History of the Han dynasty

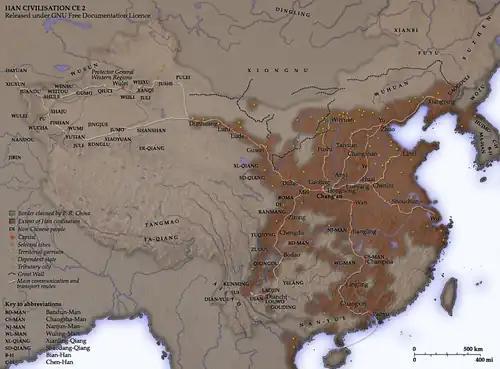
The Han dynasty in 2 CE (brown), with military garrisons (yellow dot), dependent states (green dot), and tributary vassal states (orange dot) as far as the Tarim Basin in the western part of Central Asia.

The Han dynasty (201 BCE220 CE) was the second imperial dynasty of China. It followed the Qin dynasty, which had unified the Warring States of China by conquest. It was founded by Liu Bang (Emperor Gaozu). The dynasty is divided into two periods: the Western Han (202 BCE9 CE) and the Eastern Han (25–220 CE), interrupted briefly by the Xin dynasty (9–23 CE) of Wang Mang. These appellations are derived from the locations of the capital cities Chang'an and Luoyang, respectively. The third and final capital of the dynasty was Xuchang, where the court moved in 196 CE during a period of political turmoil and civil war.